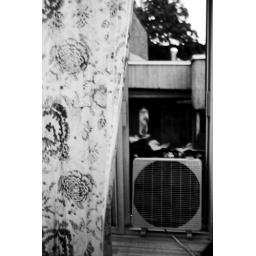
kitchen window in montreal